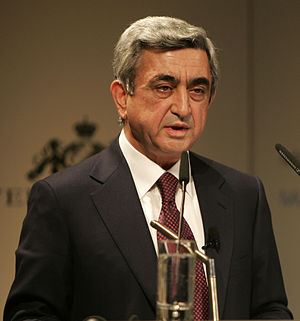
Serzh Sargsyan
Serzh Azati Sargsyan er en politiker fra Armenien og tidligere præsident. Serzh Sargsyan er leder af det konservative politiske parti Hayastani Hanrapetakan Kusaktsutyun.